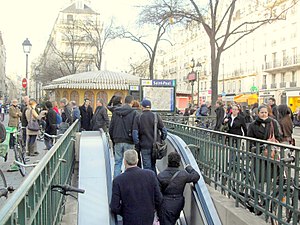
Saint-Paul (metrostation) / Galleri
Saint-Paul er en station på metronettet i Paris og betjener metrolinje 1. Den ligger i 4. arrondissement og har tilnavnet Le Marais.